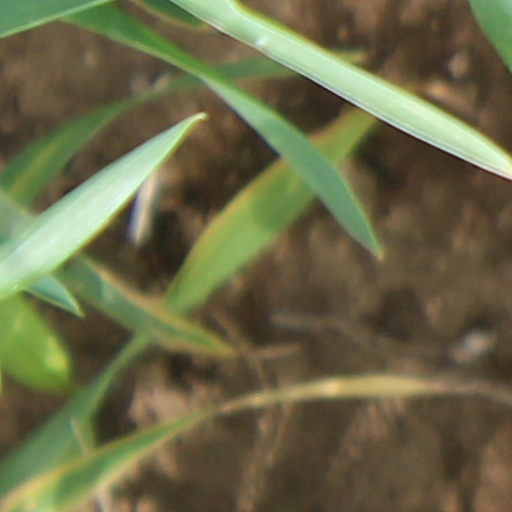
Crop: wheat